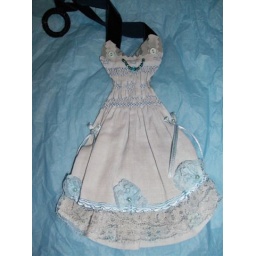
Beautiful paper dress I received from Liz in our side swap. Notice the smocking.